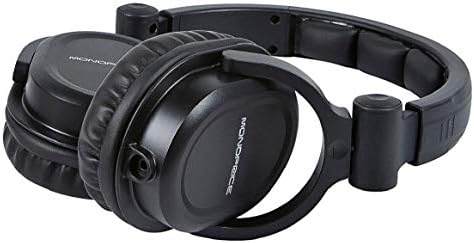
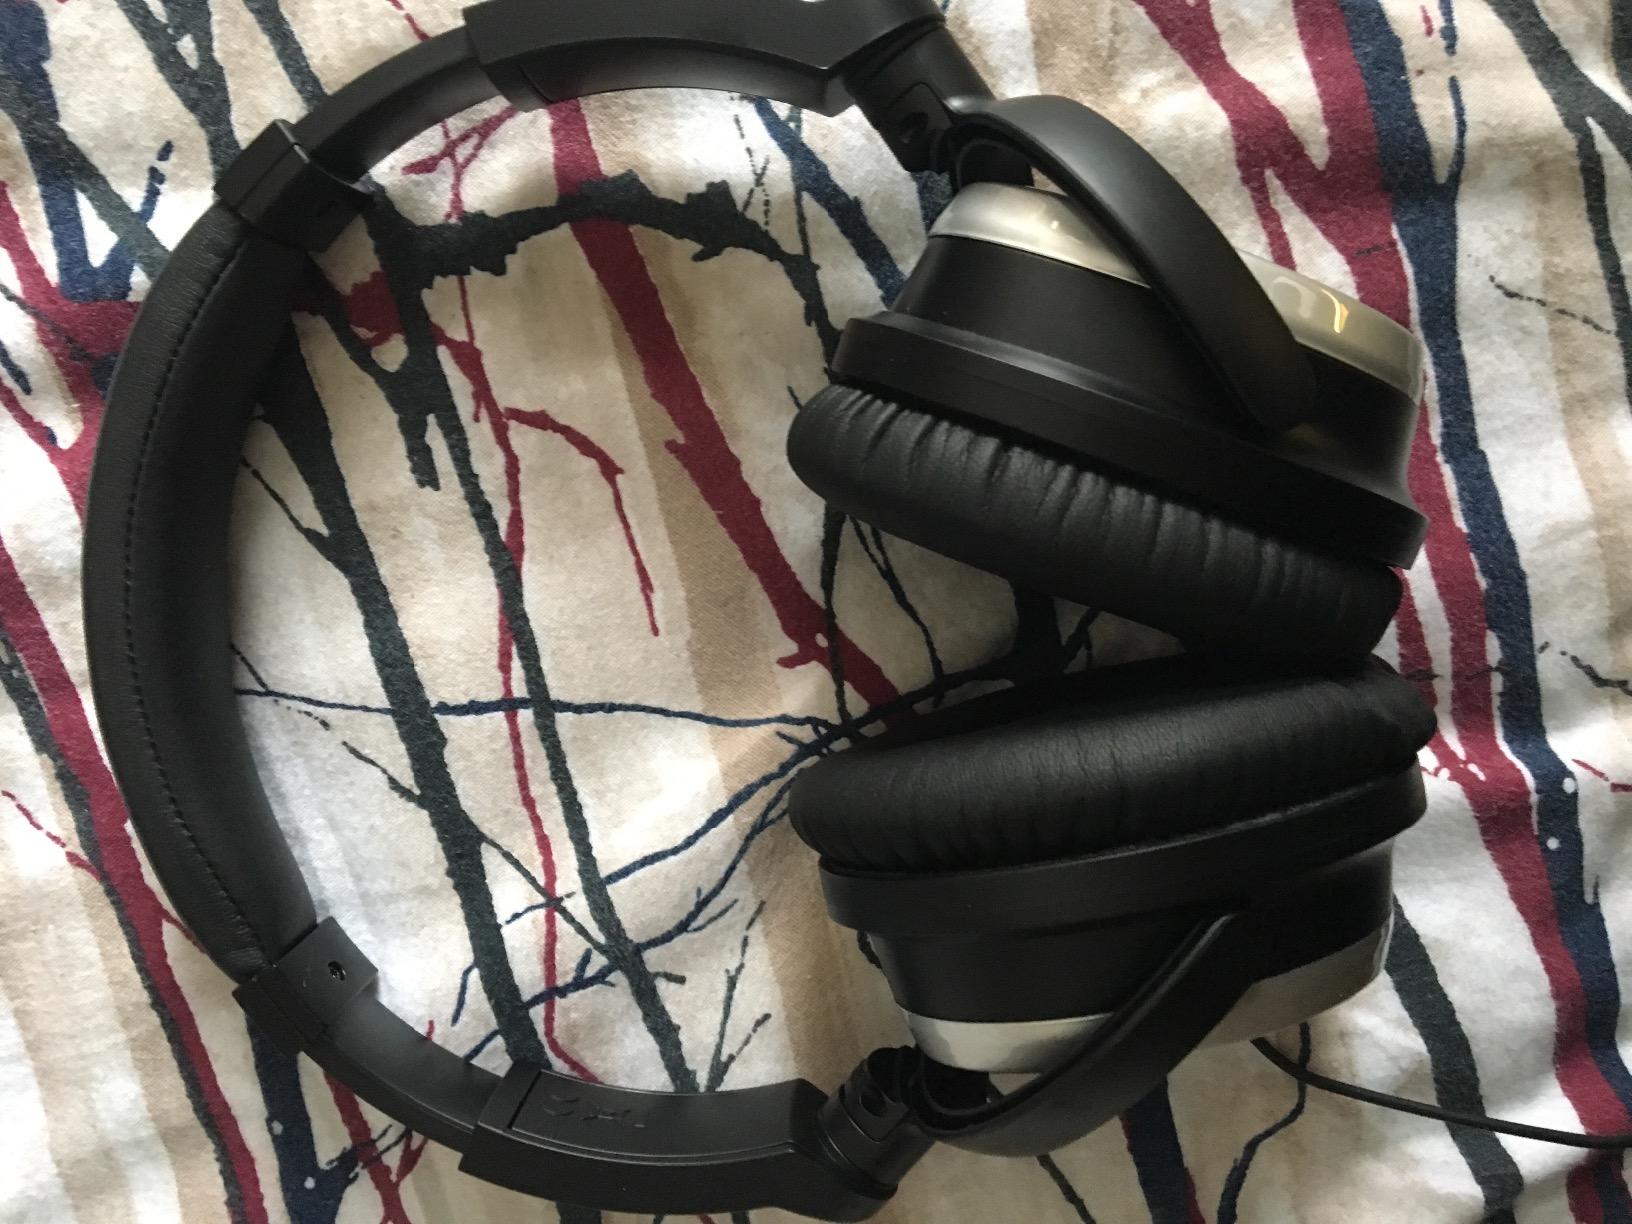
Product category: headphones
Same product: no